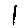
Label: 1